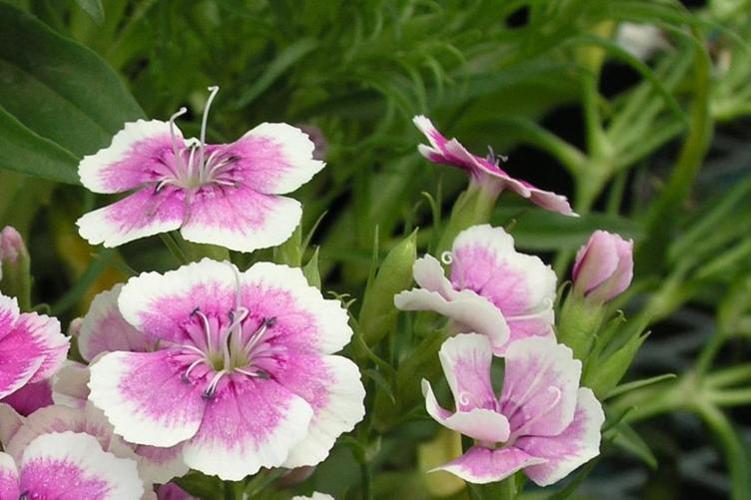
Label: sweet william